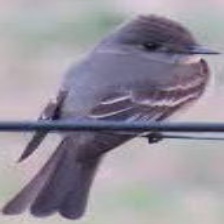
Species: GREATER PEWEE
Scientific name: CONTOPUS PERTINAX